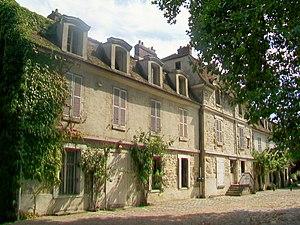
La maison des Josephites de 1660, anciennement musée Henri-Senlecq de 1939 à 2003, aujourd'hui antenne sociale municipale.
L'Isle-Adam est une ville francilienne du centre nord du Val-d'Oise située sur la rive gauche de l'Oise à vingt-cinq kilomètres à vol d'oiseau au nord-nord-ouest des portes de Paris, une dizaine au nord est de Pontoise et trente-cinq au sud de Beauvais. Elle forme avec Parmain, commune voisine de la rive droite de l'Oise, une petite agglomération d'environ 16 000 habitants. Ses habitants sont appelés les Adamois.